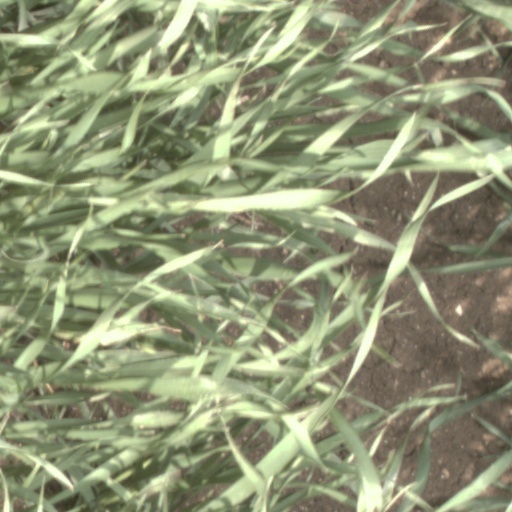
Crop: wheat